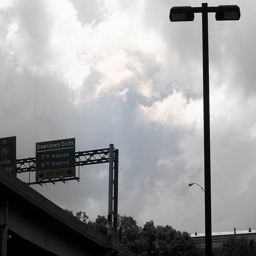
A freeway over pass sitting below a street light.
a sign hanging over a highway and an overcast sky
Many signs and lamp posts against a cloudy sky.
A view of a cloudy sky and a bridge with traffic signs.
A street light over a interstate highway overpass